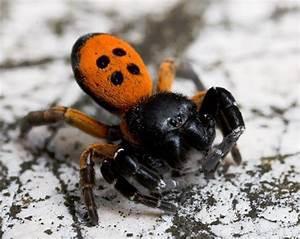
spider